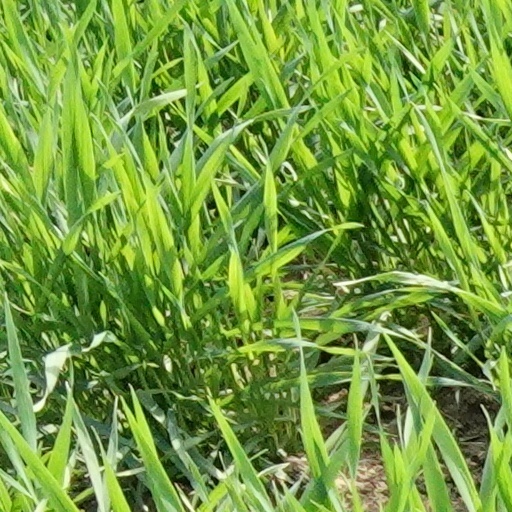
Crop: wheat